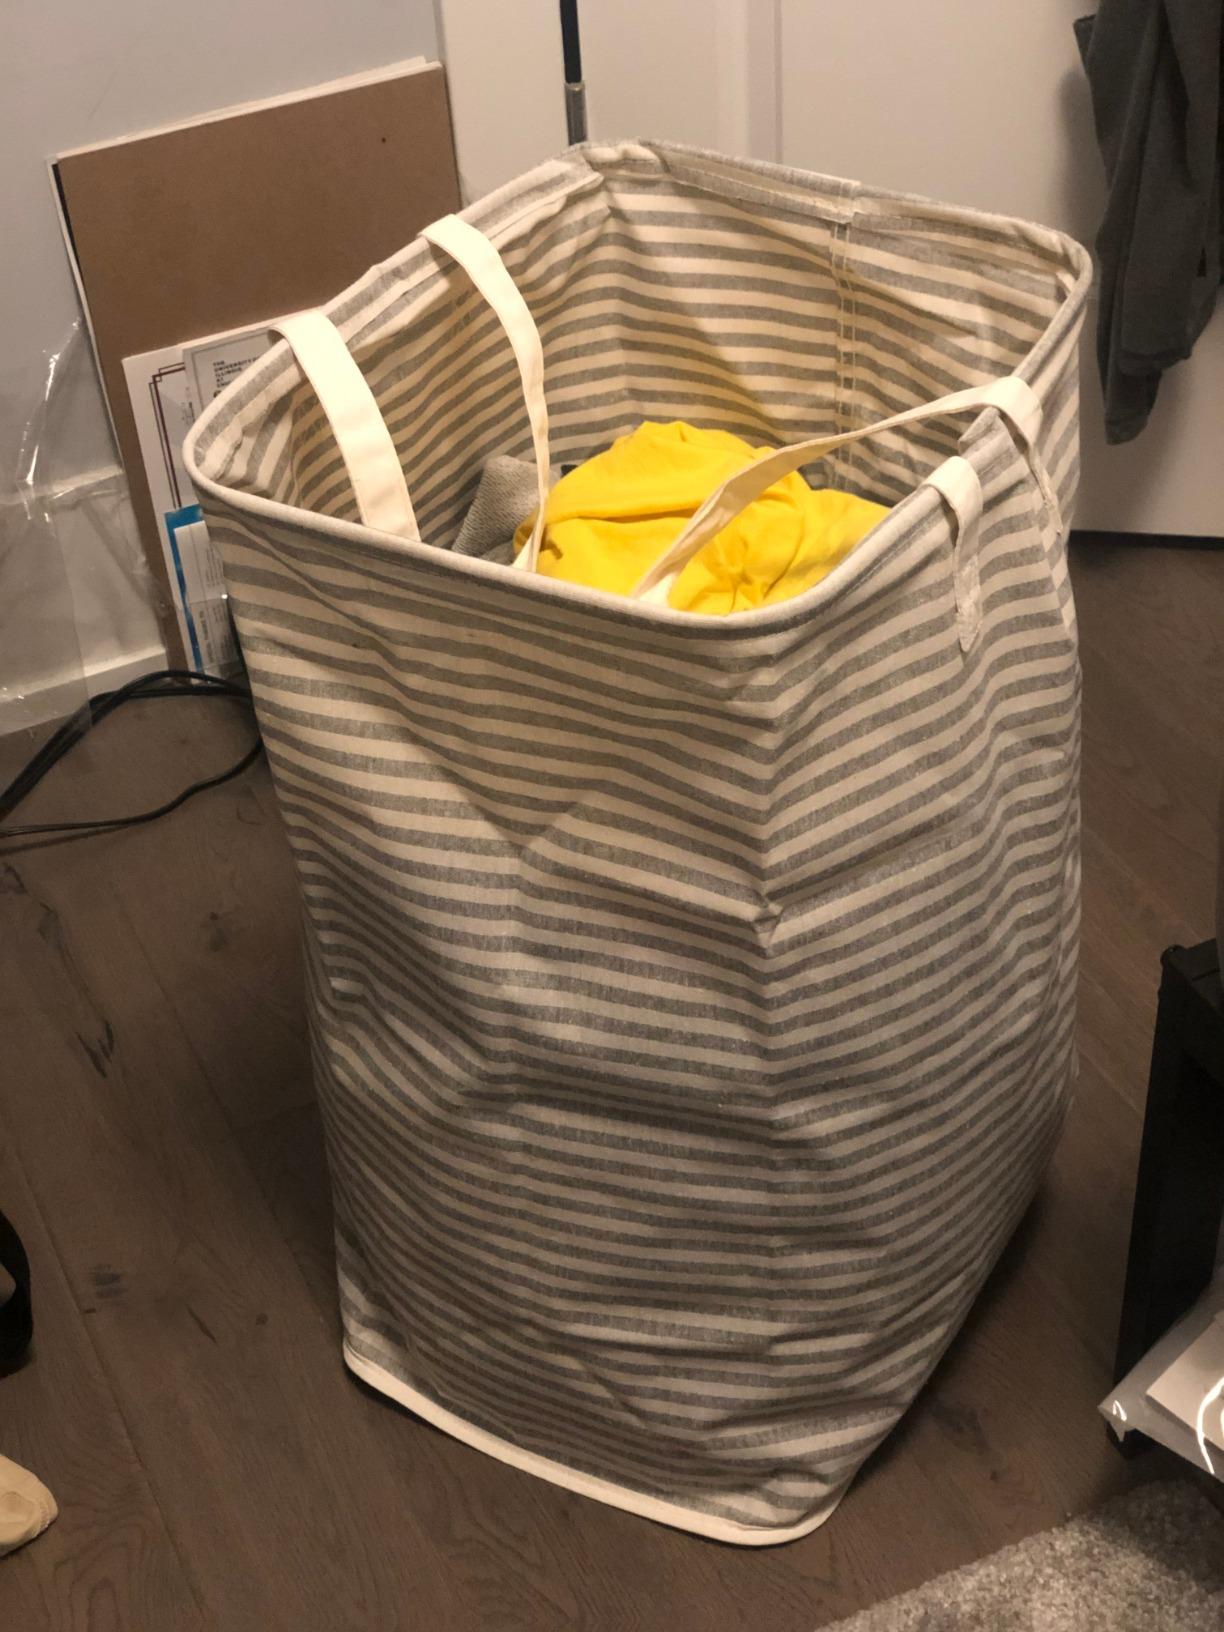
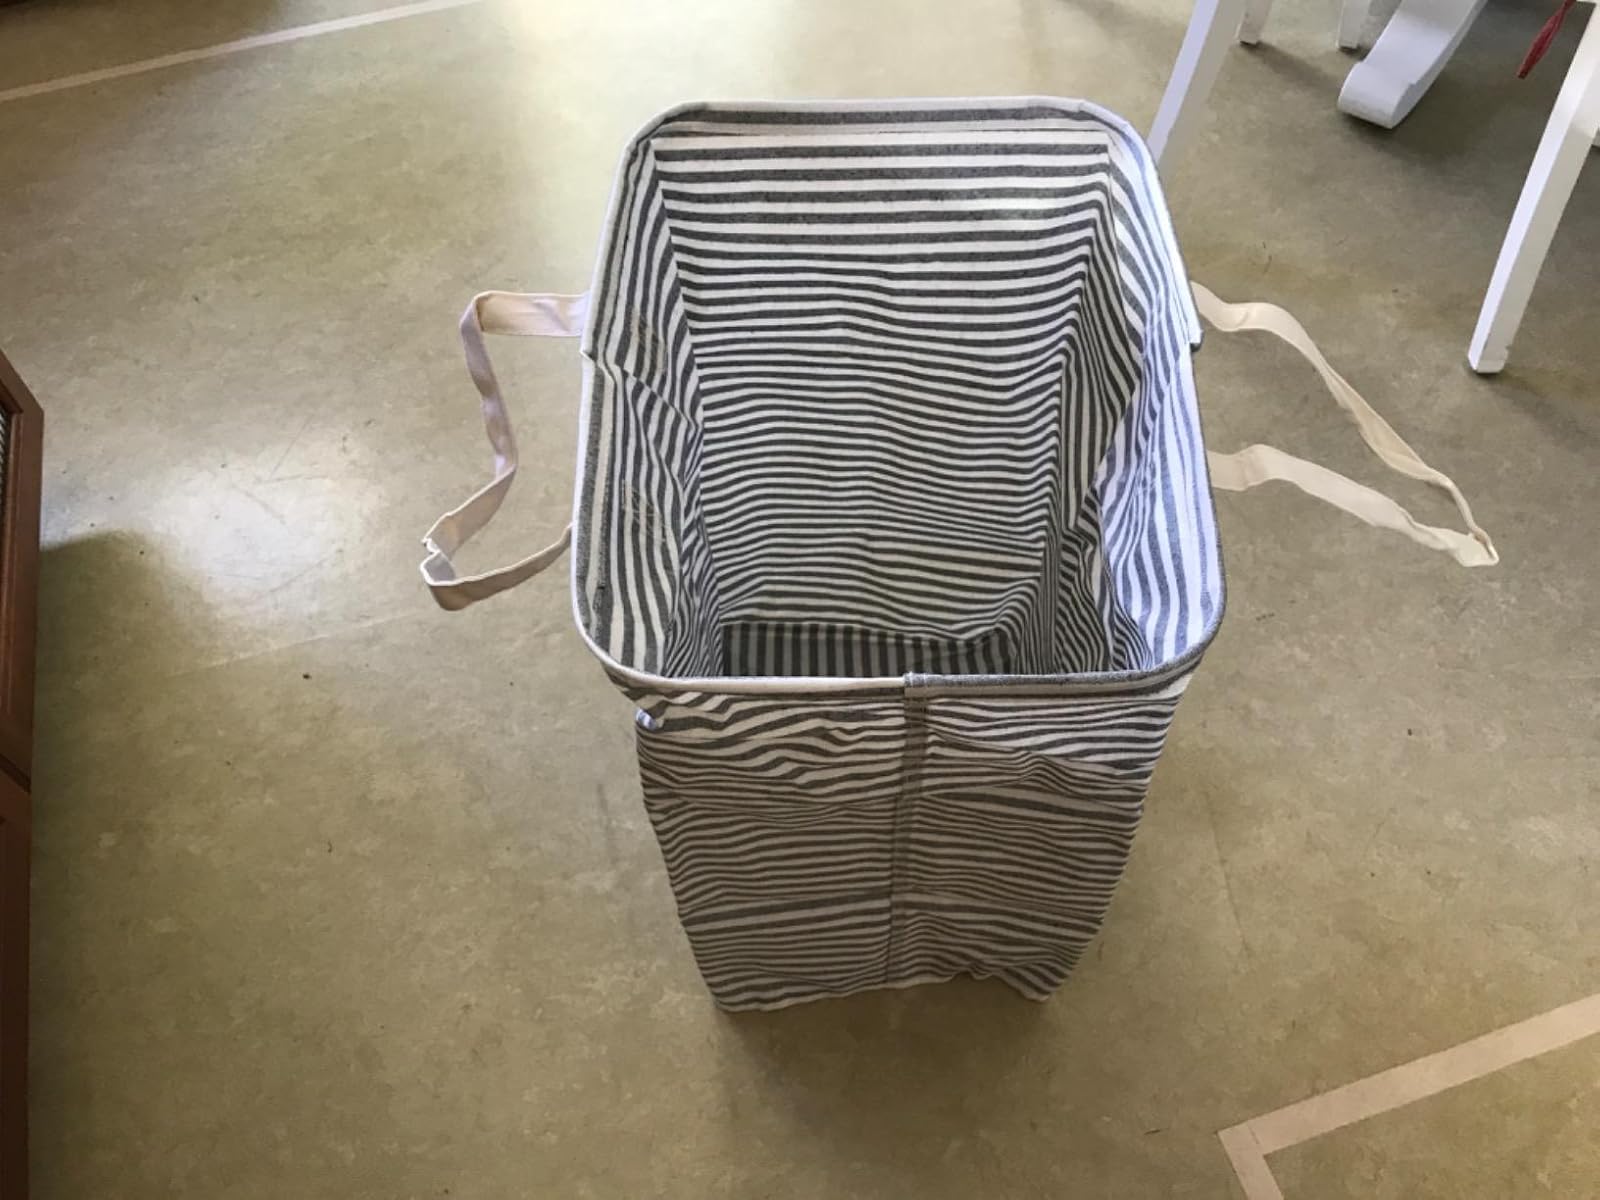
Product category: items_hamper
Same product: yes